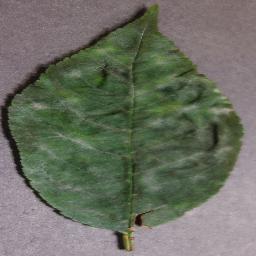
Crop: cherry
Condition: (including_sour)_powdery_mildew